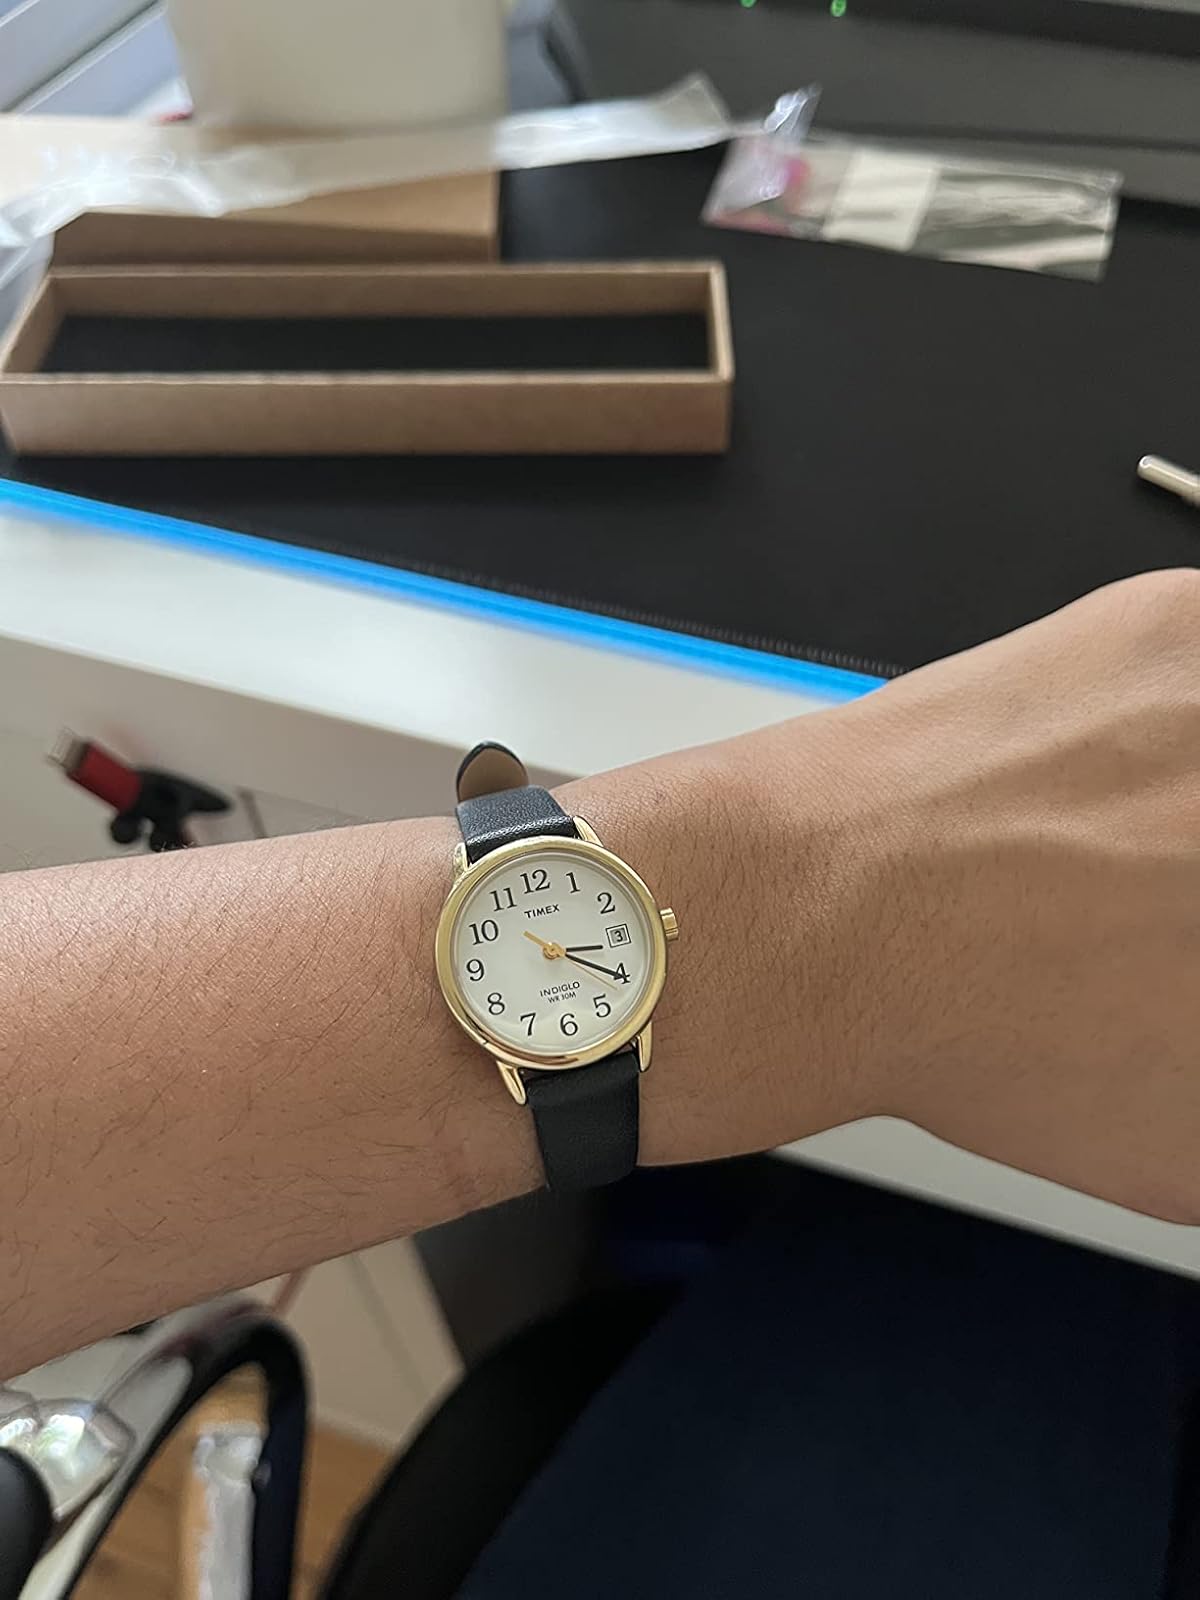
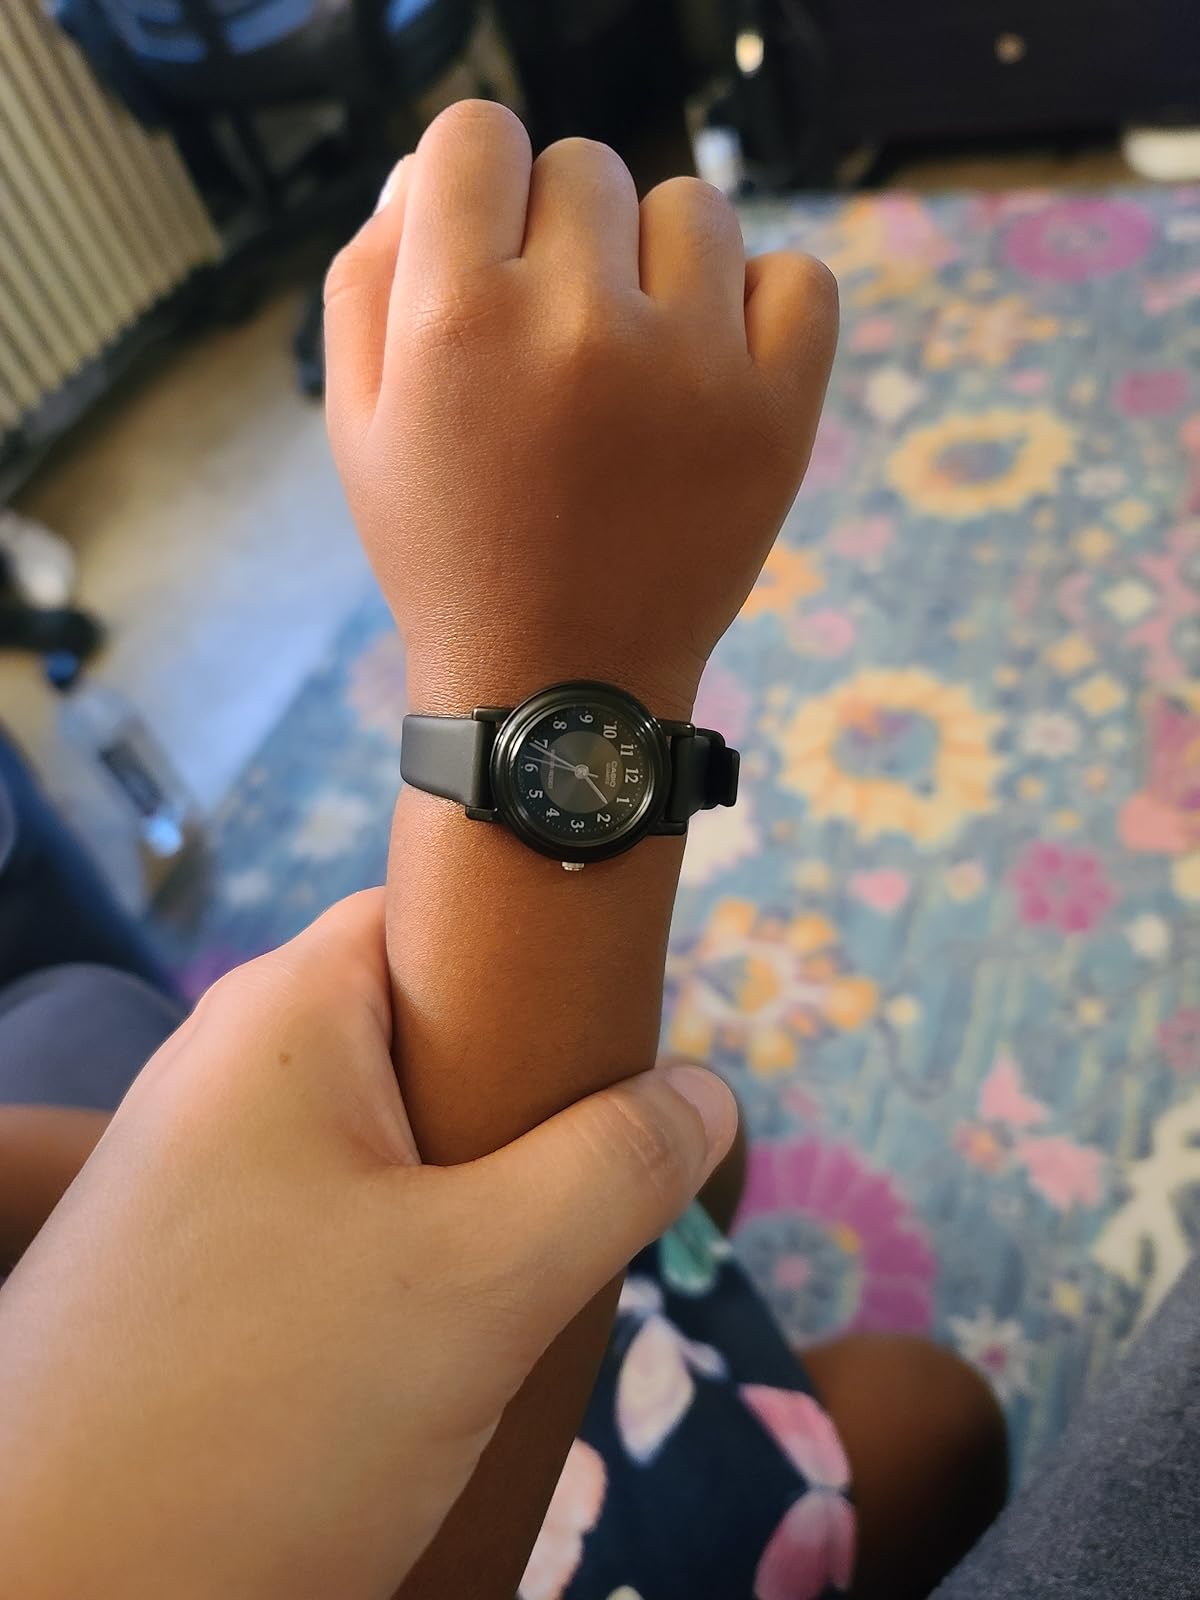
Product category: accessories_watch
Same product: no